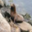
Label: seal